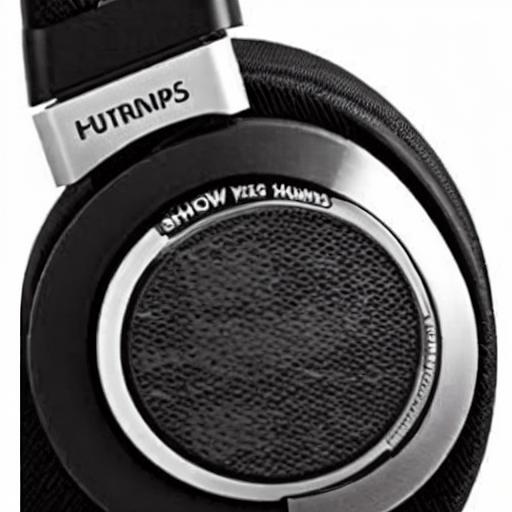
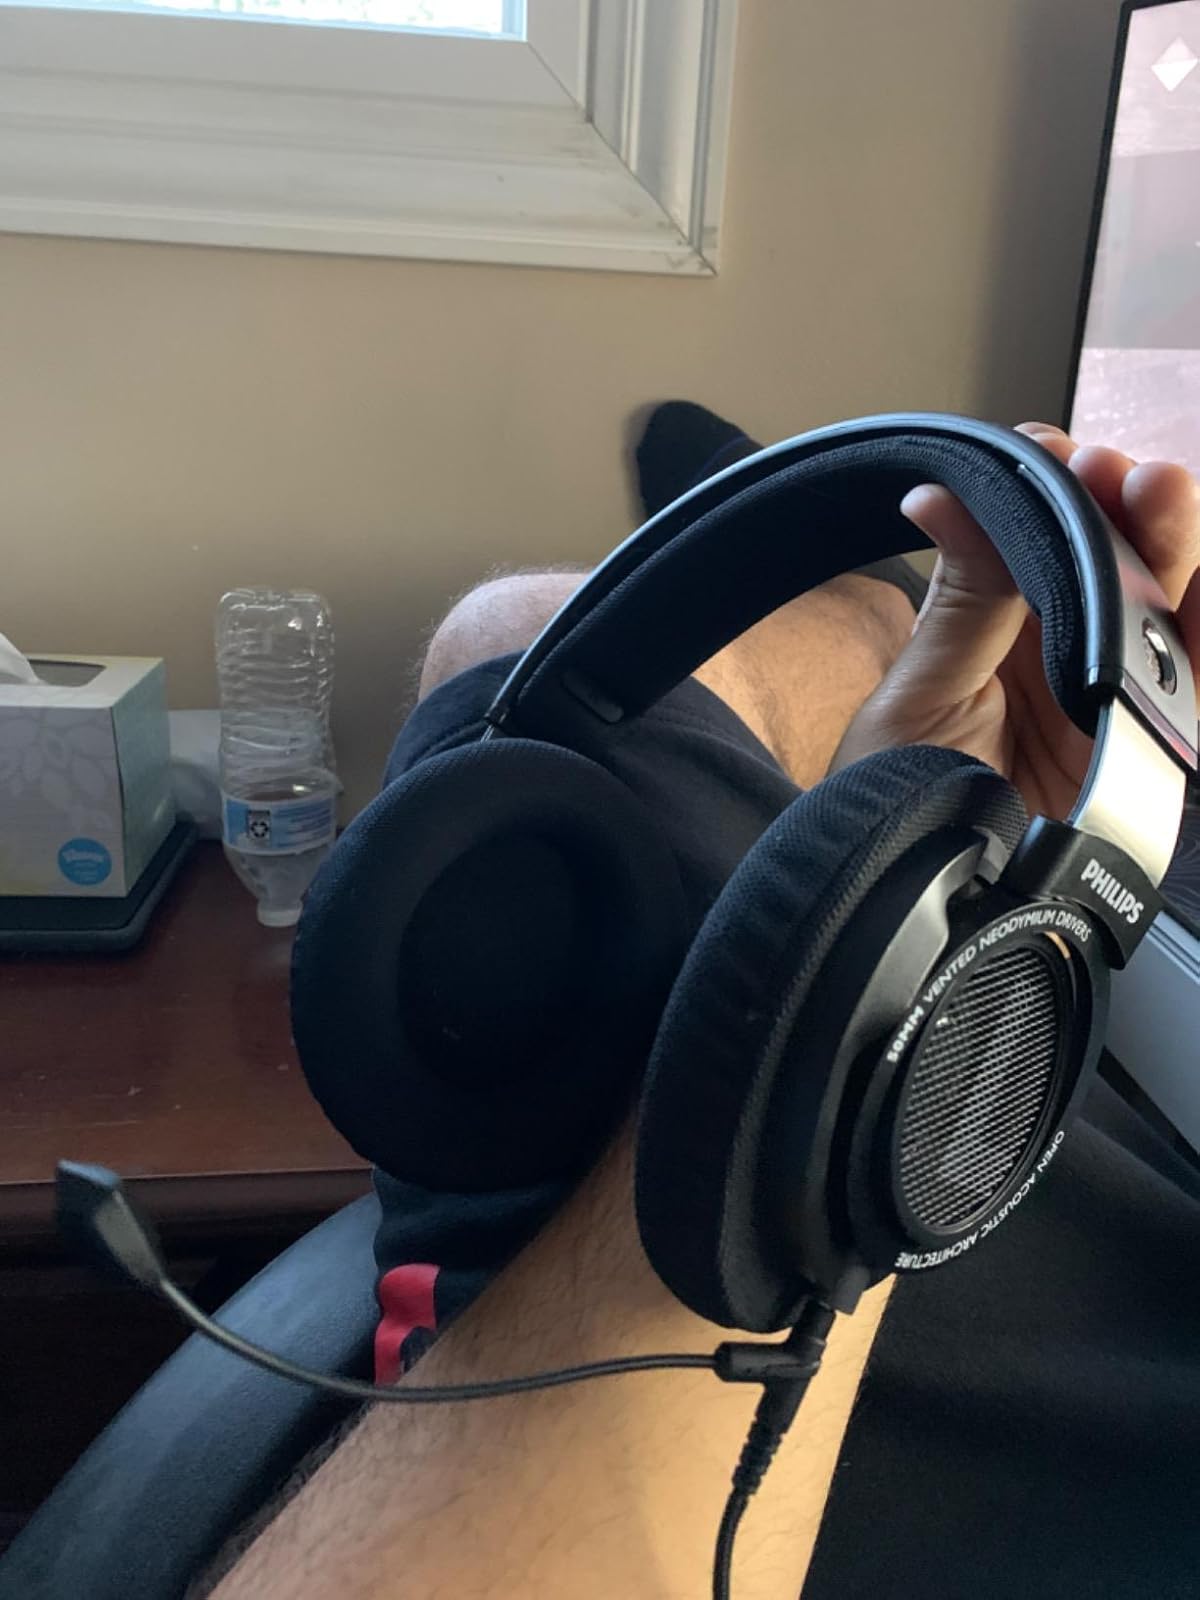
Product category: headphones
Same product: no